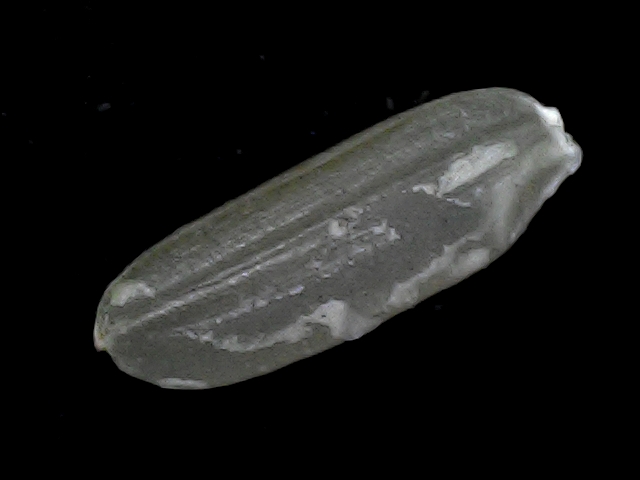
Rice variety: BD56